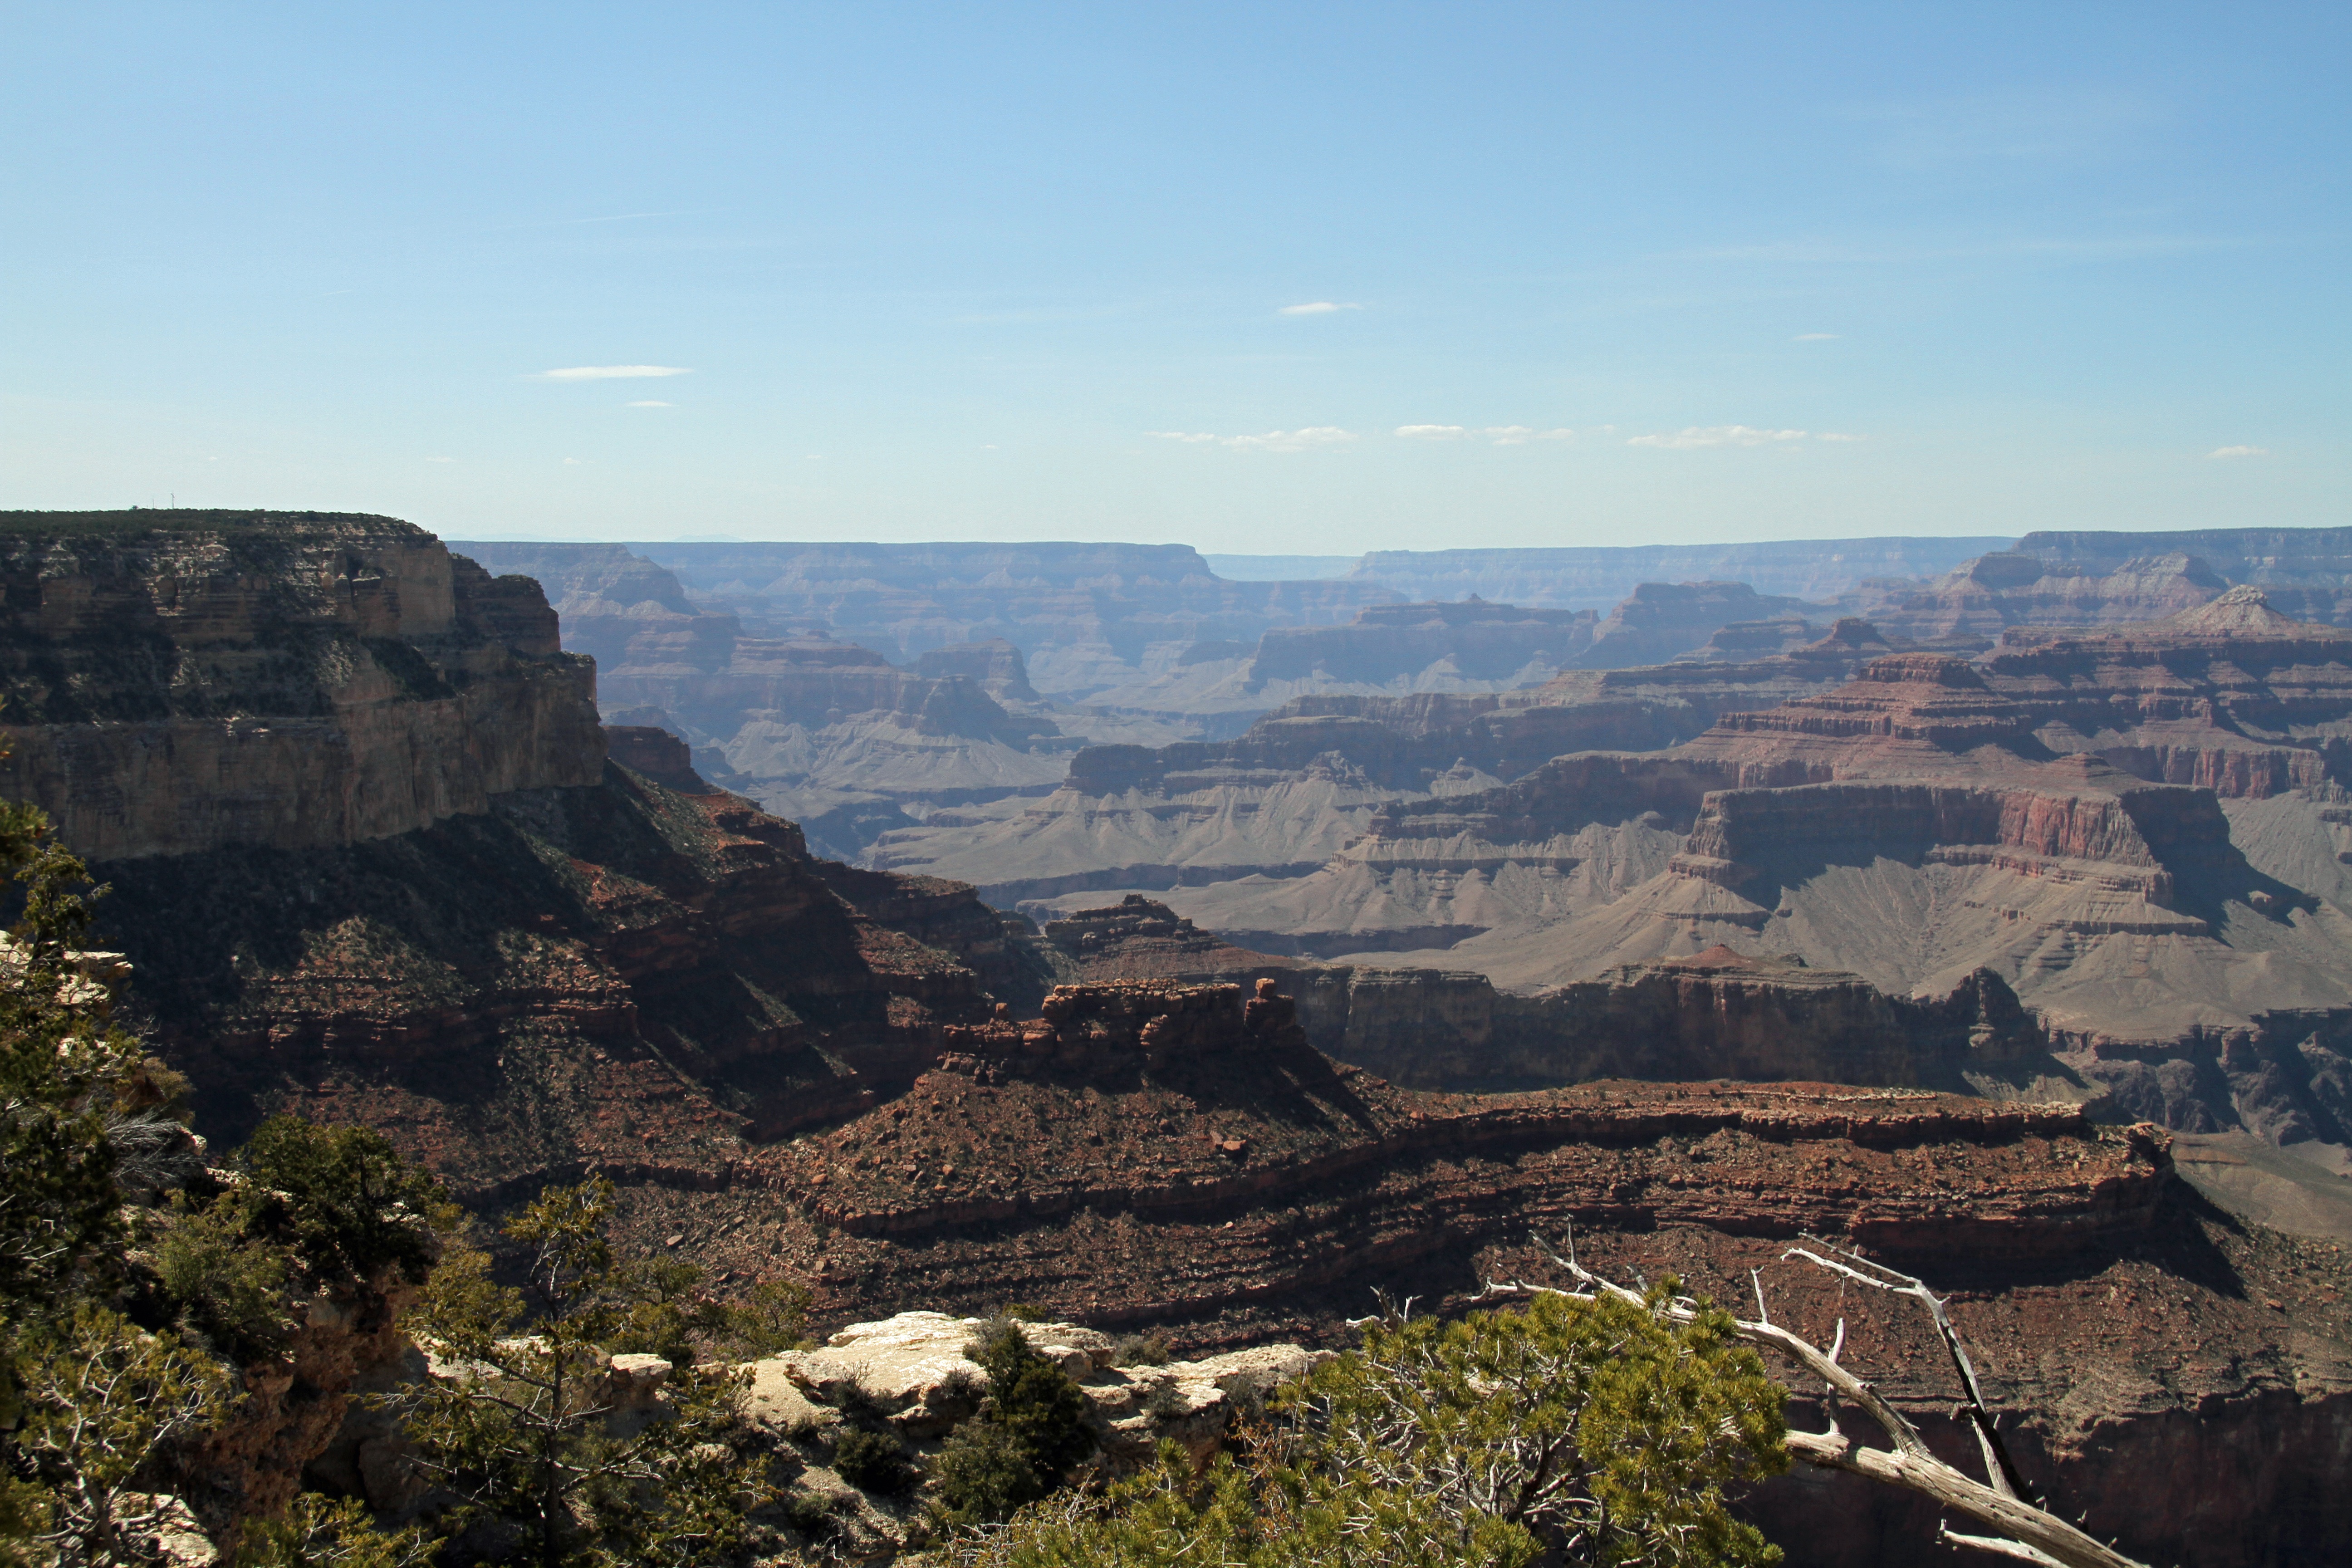
nature, desert, river, formation, cliff, scenic, usa, america, canyon, grand canyon, terrain, national park, erosion, arizona, geology, colorado, badlands, plateau, geological, wadi, landform, geographical feature